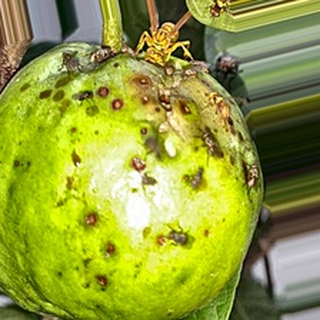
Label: guava_fruit_fly